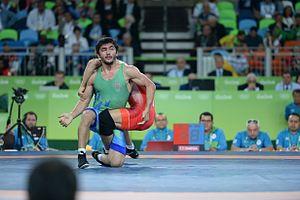
Ixtiyor Navroʻzov est un lutteur libre ouzbek né le 5 juillet 1989 à Boukhara.